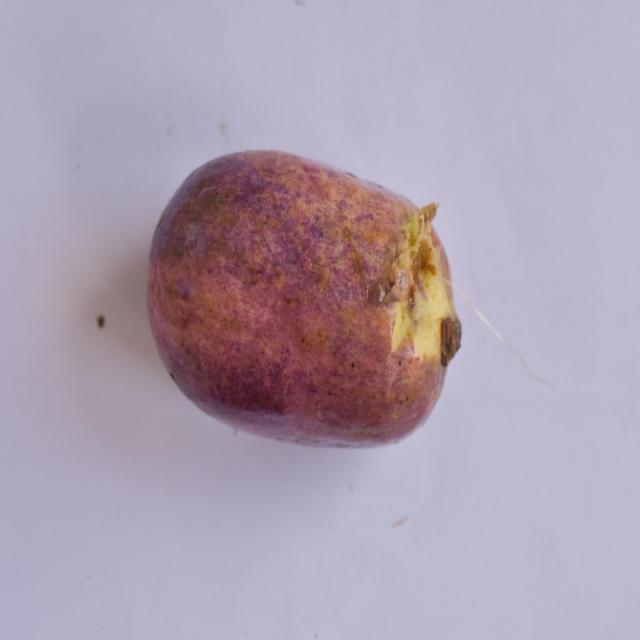
Plum grade: rotten